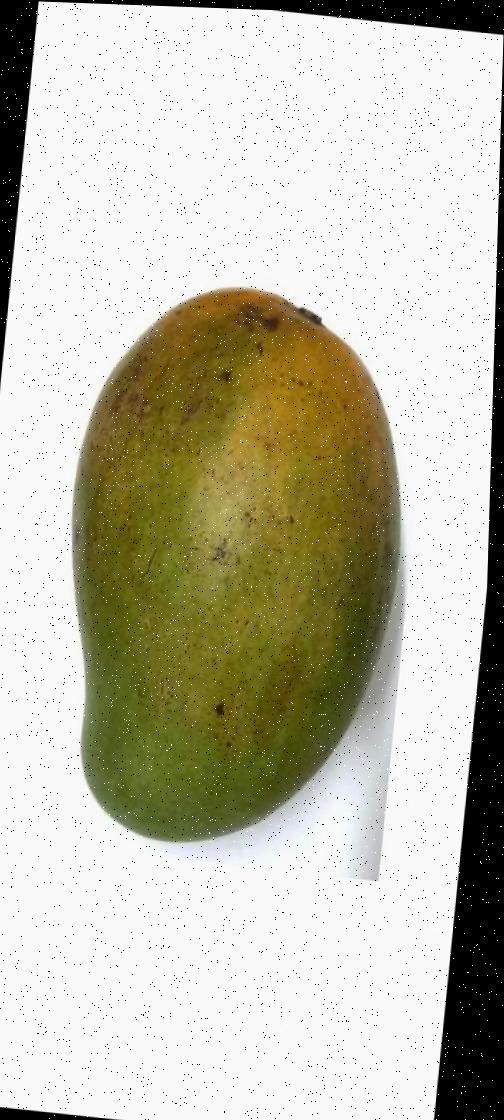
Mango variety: Rupali